Texas A&M–Kingsville Javelinas

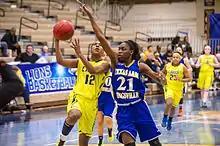
The Lady Javelinas in action against the Texas A&M–Commerce Lions in 2015

The Javelina men's basketball team has made deep runs in four NCAA Division II championship tournaments: 2009, 2004, 1996, and 1992.